Camel (band)

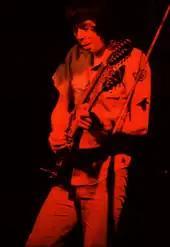
Founder member, guitarist and songwriter Andrew Latimer, 1977

The band was formed in Guildford, Surrey, in 1971 by guitarist Andrew Latimer, drummer Andy Ward, bassist Doug Ferguson and keyboardist Peter Bardens. Latimer, Ward, and Ferguson had performed in the Guildford area as a trio named Brew, and in 1971 they auditioned to be the backing band for singer-songwriter Phillip Goodhand-Tait. The three went on to appear on latter's album "I Think I'll Write a Song", released in September 1971. After splitting with Goodhand-Tait, the trio decided that a keyboardist would expand their sound and advertised for one in the "Melody Maker". Bardens responded and successfully auditioned with a Hammond organ that belonged to a mutual friend of the group. The four travelled to Ireland to fulfil outstanding contractual obligations Bardens had with his previous outfit On, after which they renamed themselves Camel. Their live debut with the name followed at Waltham Forest Technical College in London in December 1971, supporting Wishbone Ash.